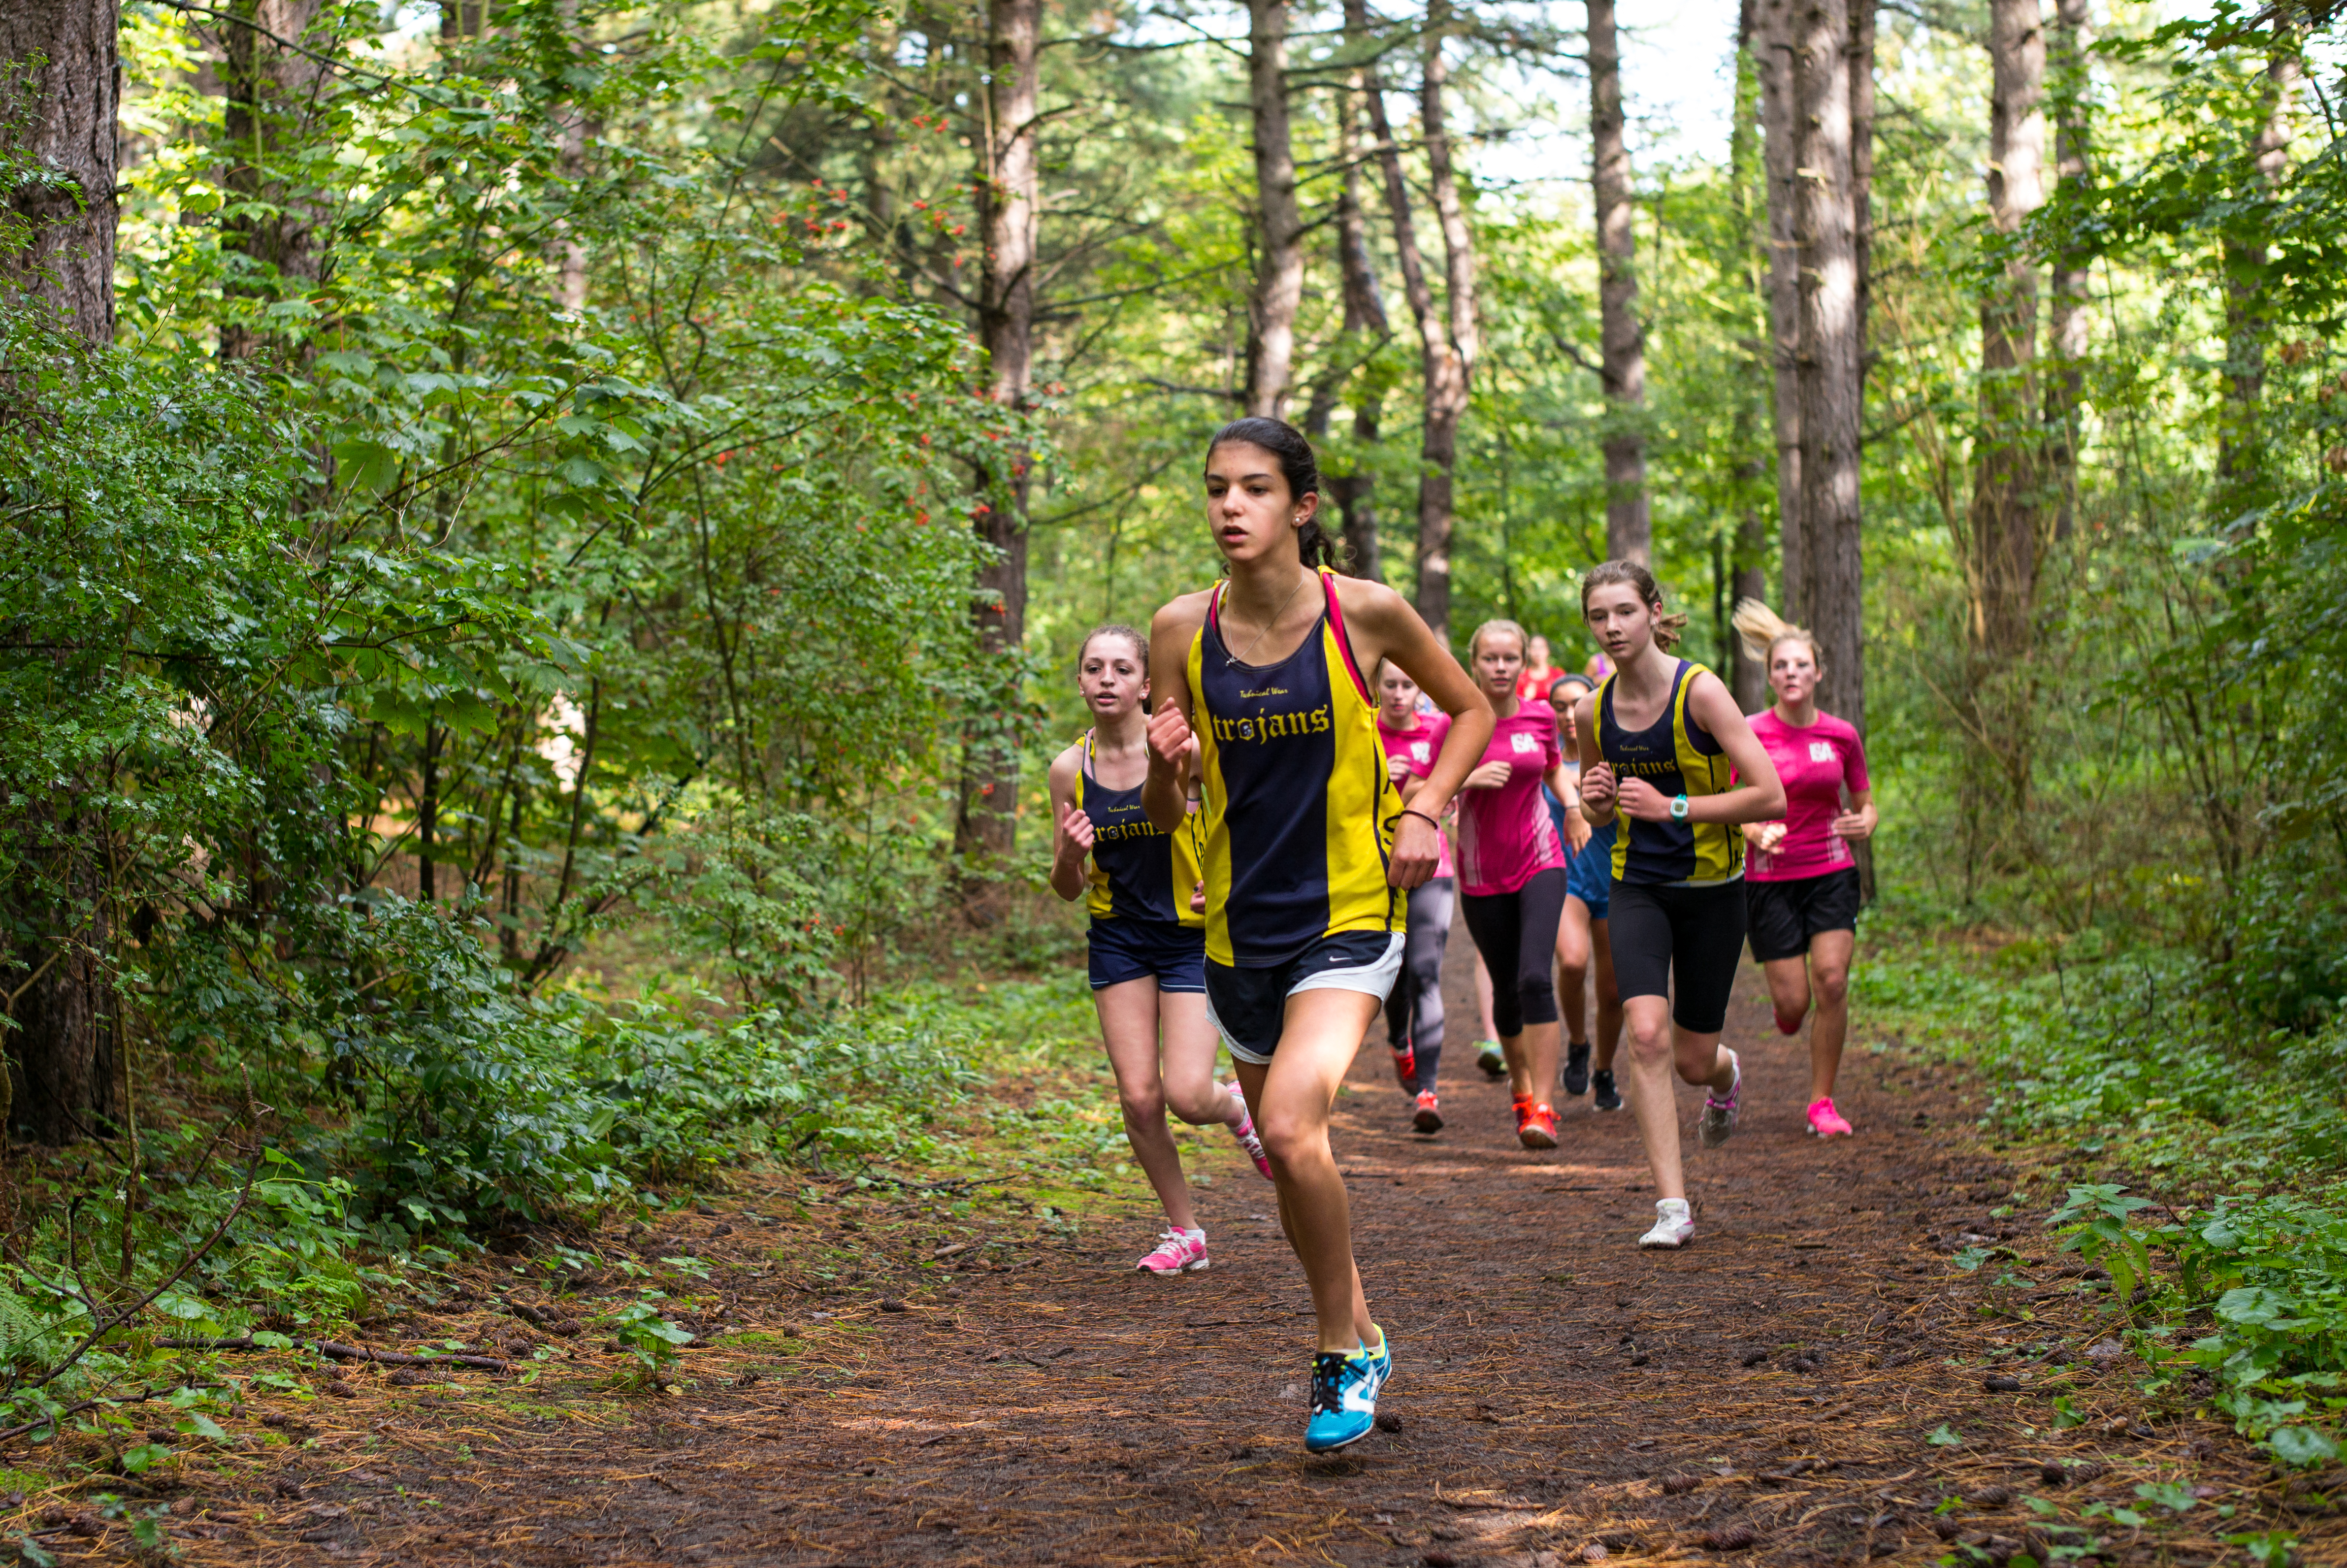
person, trail, running, recreation, jogging, race, sports, endurance, athletics, physical exercise, outdoor recreation, human action, ultramarathon, cross country running, cross country cycling